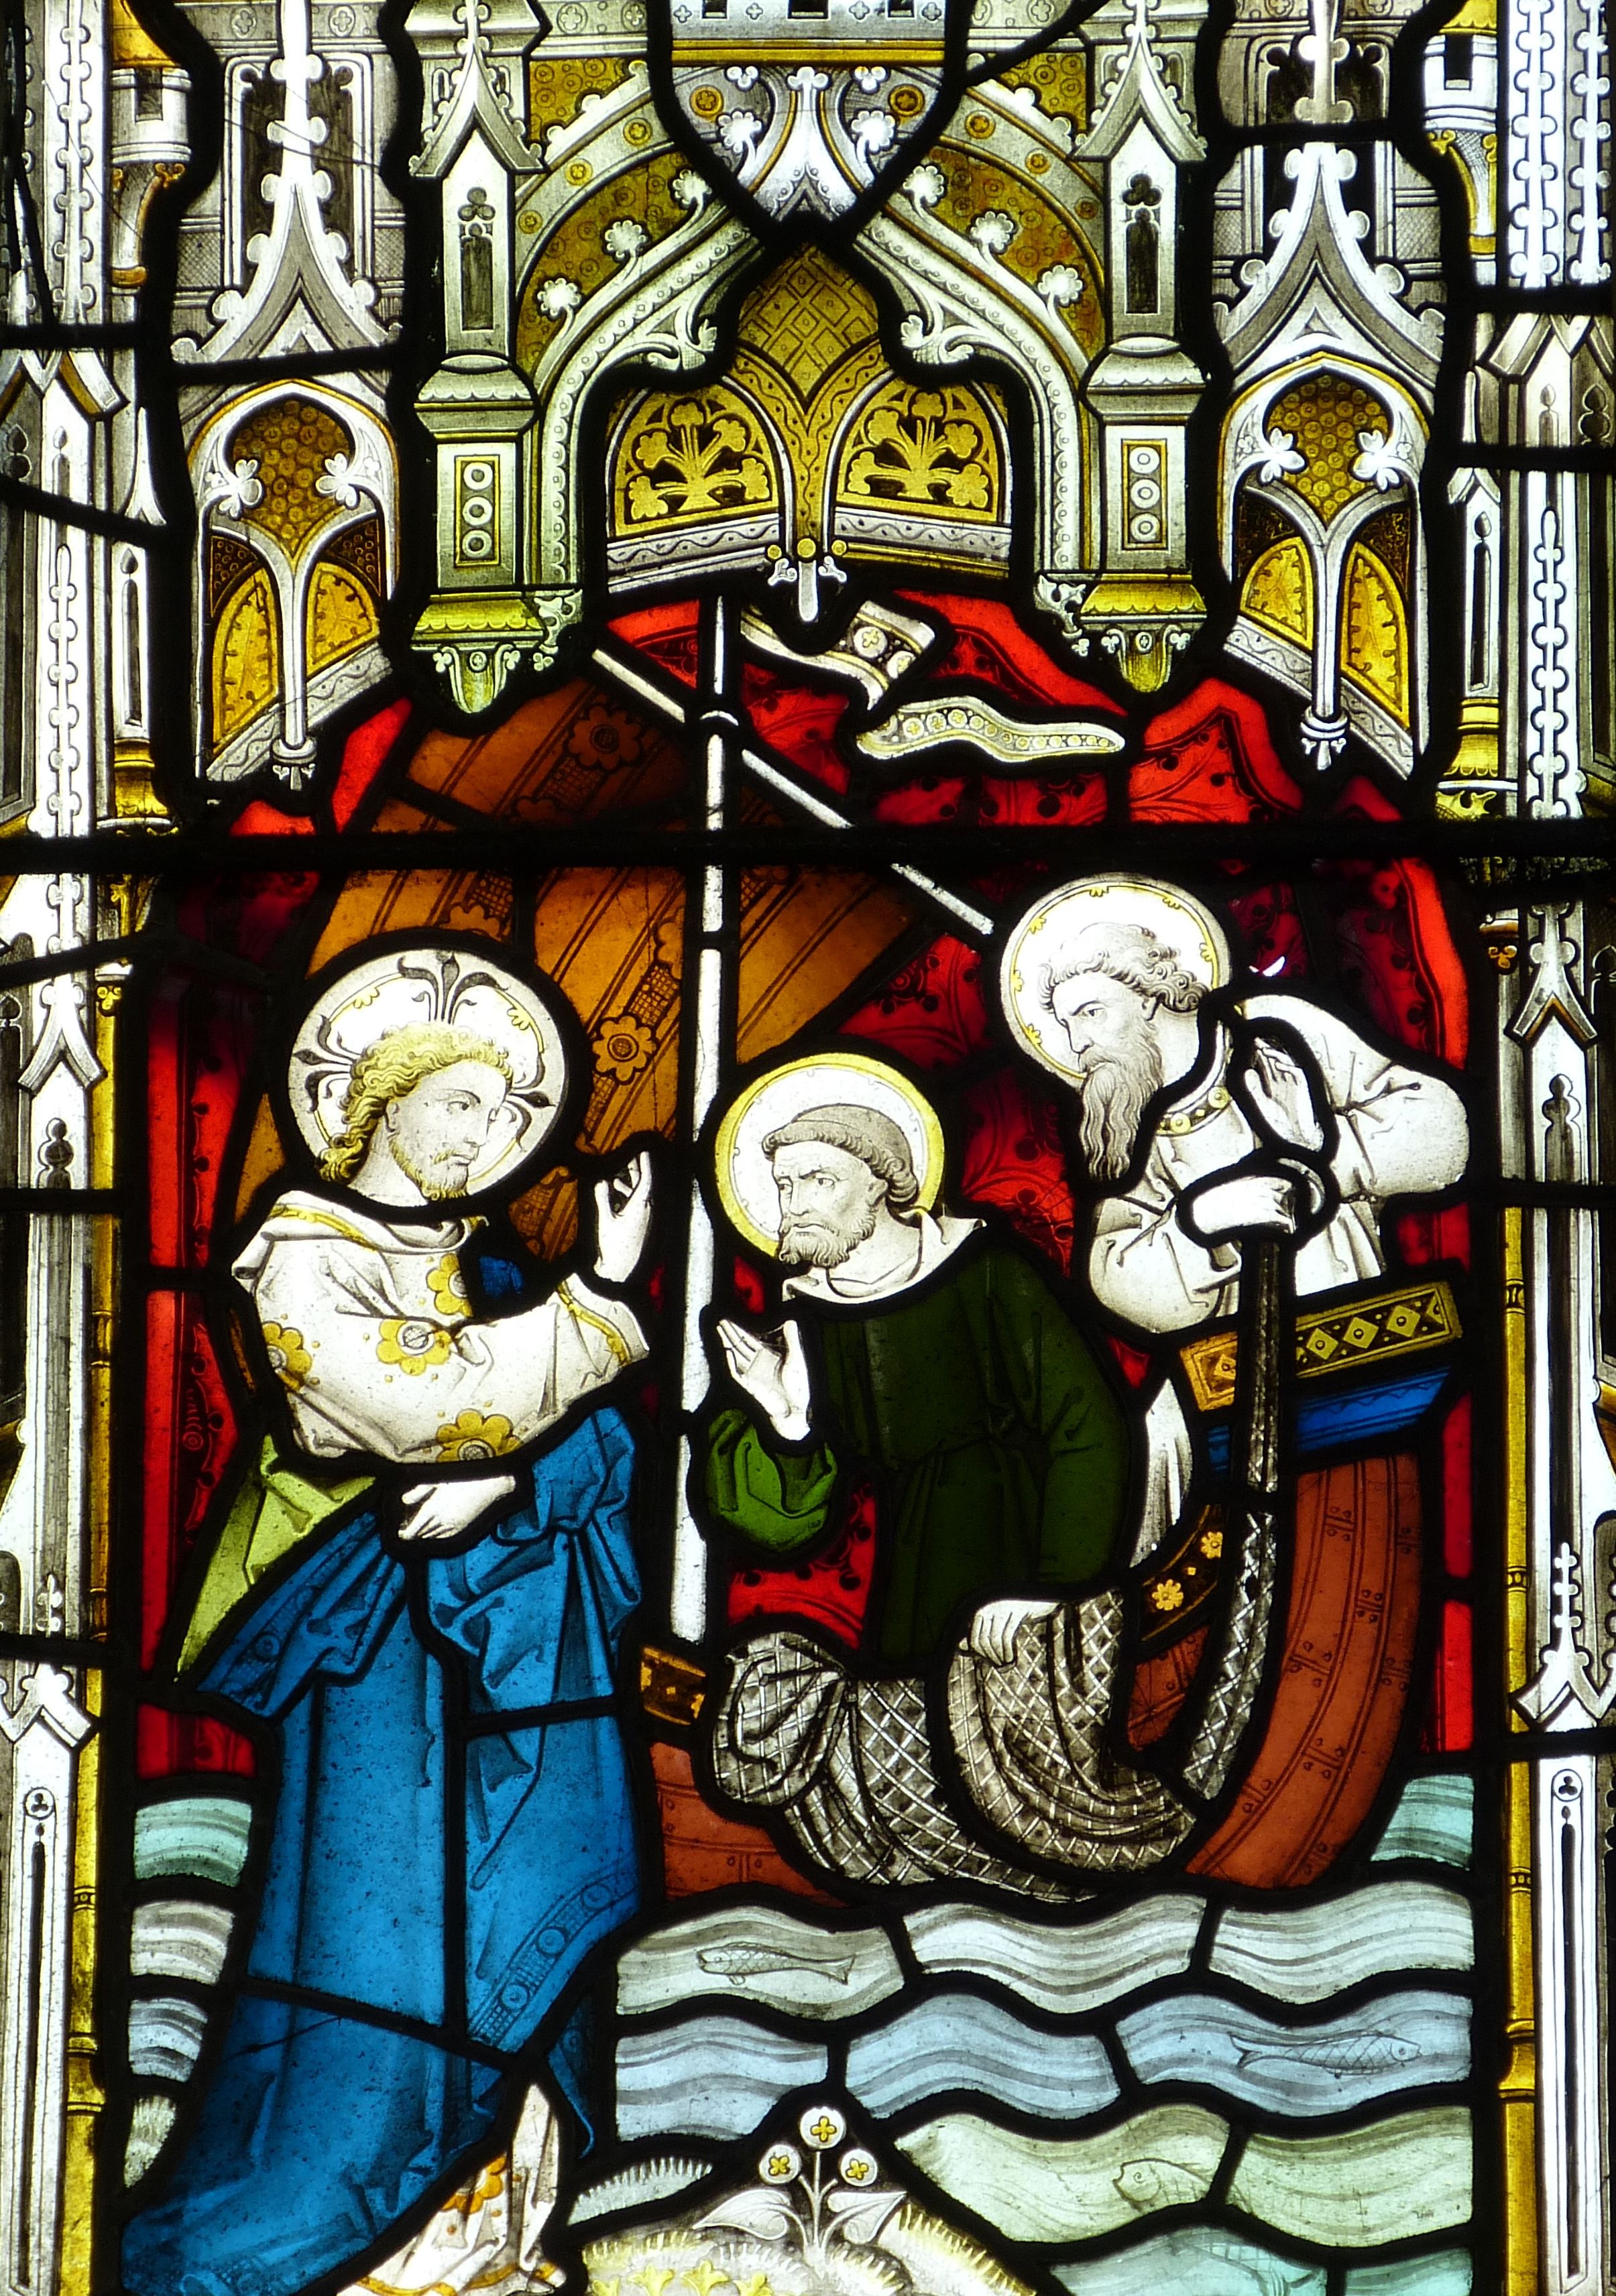
window, glass, lake, ship, church, material, gothic, stained glass, bible, christ, art, peter, faith, jesus, christianity, image, gospel, embassy, old window, stained glass window, church window